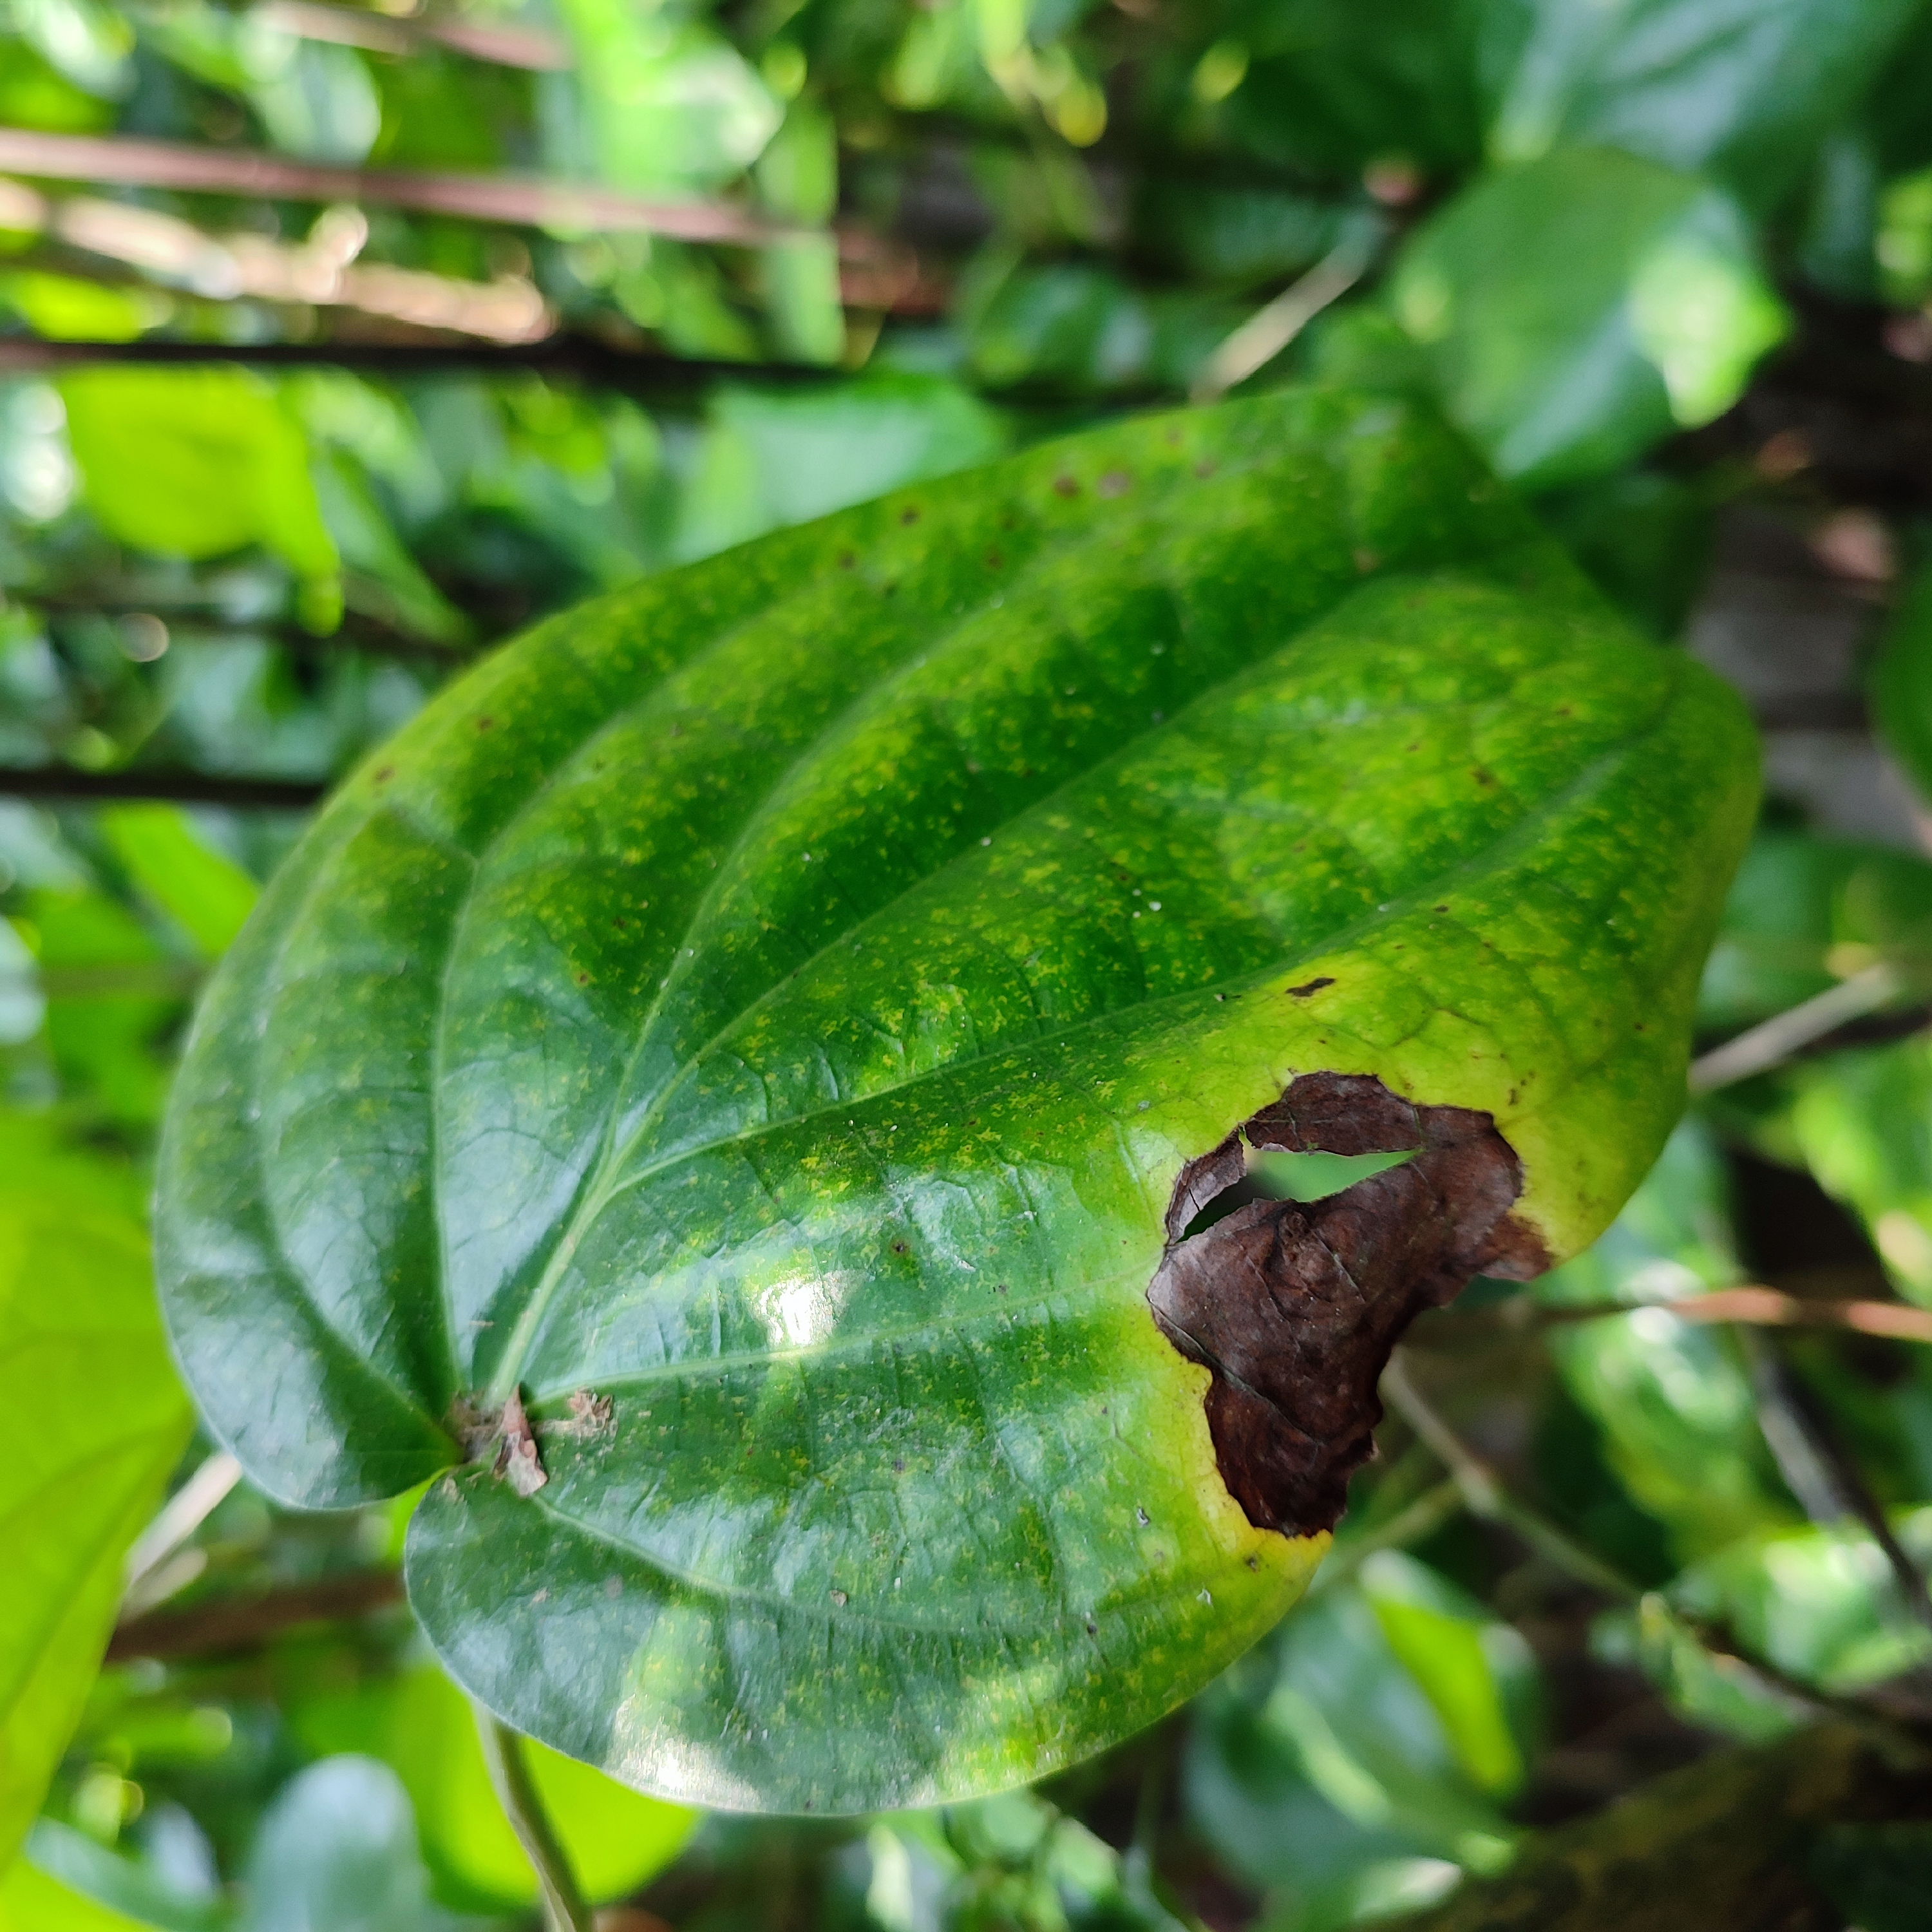
Label: Bacterial_Leaf_Disease